Youlgrave Waterworks

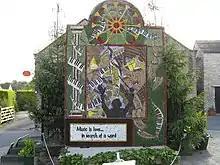
Well dressing at the conduit, 2008

By 1869 the original pipework was suffering from corrosion, threatening the supply. A new subscription was raised to repair the pipe, connect an additional spring (Bleakly), install ten public taps across the village and provide private connections to some houses. In addition to the subscription every able-bodied man in the village was asked to provide three days labour or funds to pay for the equivalent. The works were completed in November 1869 at the cost of £381. To mark the occasion the ancient Peak District tradition of well dressing was revived in the village.